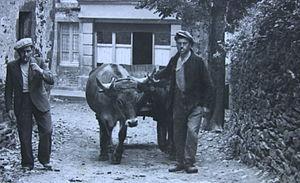
André Sanhet et Raymond Gaillard devant le café Cayzac à Pomayrols (Aveyron, France).
Pomayrols est une commune française, située dans le département de l'Aveyron en région Occitanie.